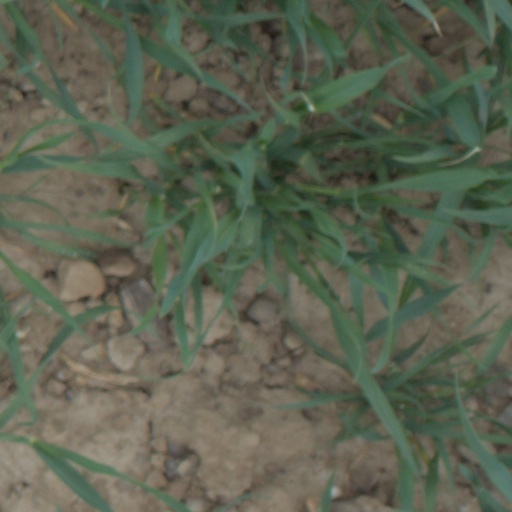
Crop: wheat